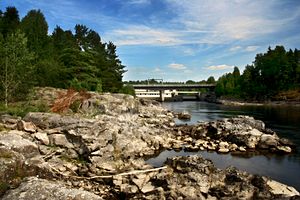
Bingsfossen
Bingsfossen.
Bingsfossen er et vandfald i Glomma ved Sørumsand i Akershus, Norge. Det har et fald på 4 meter, og blev i 1978 udbygget med vandkraftværk og damluger til Bingsfoss kraftverk.